William South (photographer)

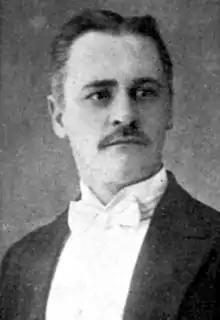
Picture of South ca. 1910

William C. South (October 29, 1866–April 24, 1938) was an American photographer and inventor who patented the Solgram, a tri-color system of color photography, in 1904. This system utilized a unique camera to capture three separate color negatives simultaneously. The negatives were then overlaid to produce full-color photographs on paper treated with three different colored pigments. It was widely exhibited and won several awards, but was not a financial success.